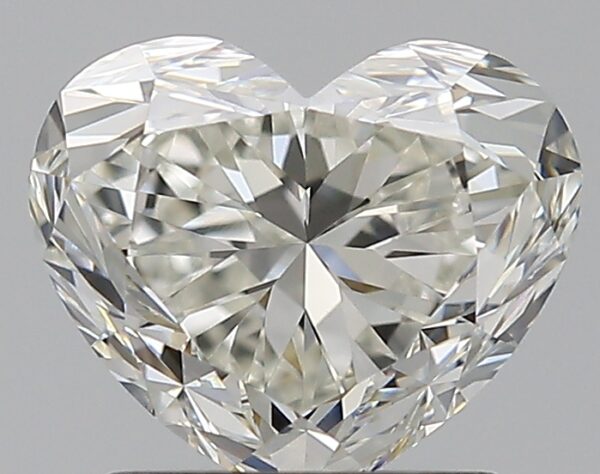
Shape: heart
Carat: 1.51
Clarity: VS1
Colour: J
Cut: VG
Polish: EX
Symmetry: EX
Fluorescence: N
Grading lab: GIA
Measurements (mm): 6.49 x 7.67 x 4.72